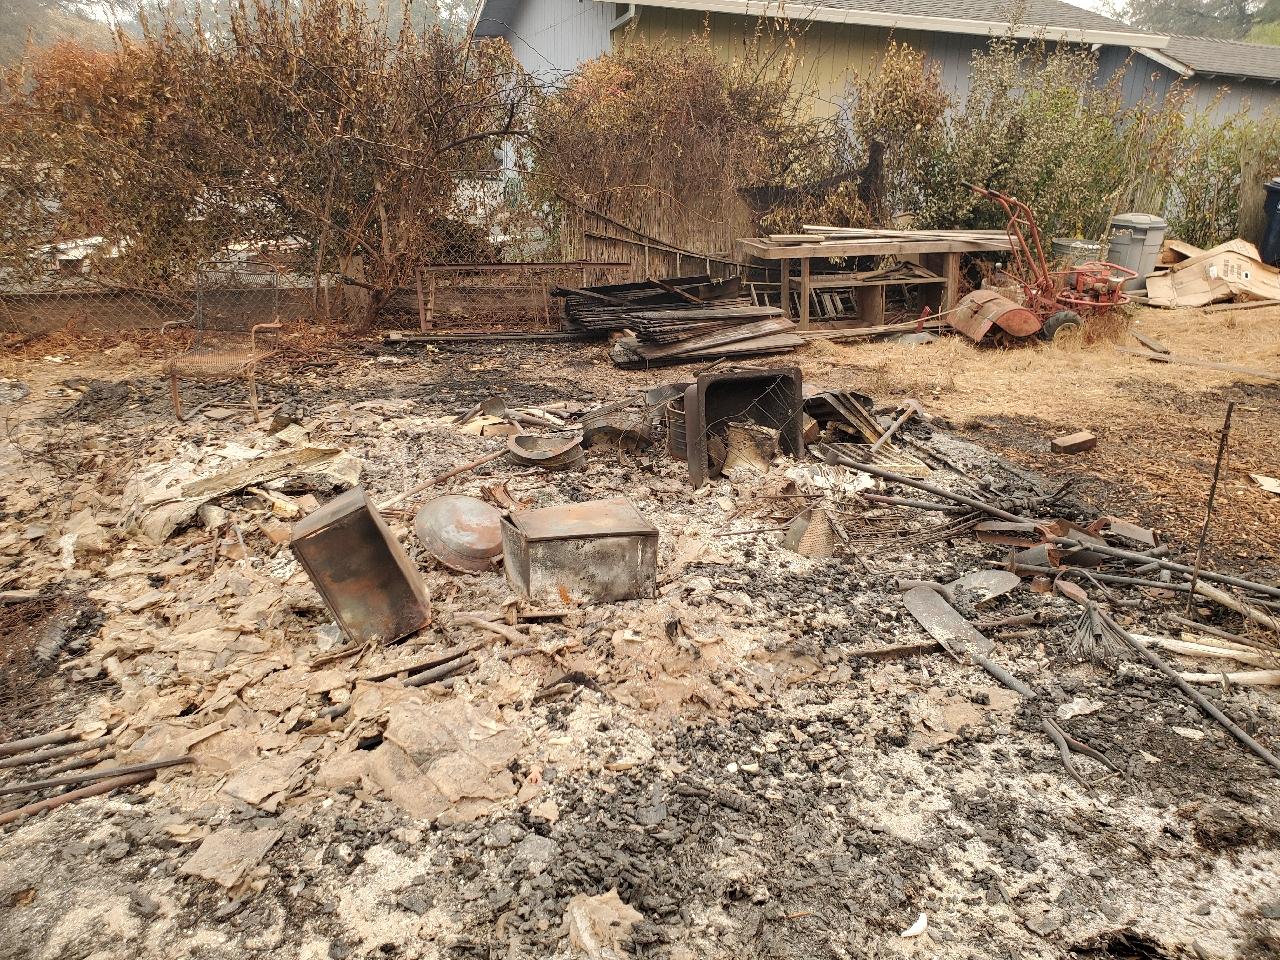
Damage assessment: destroyed